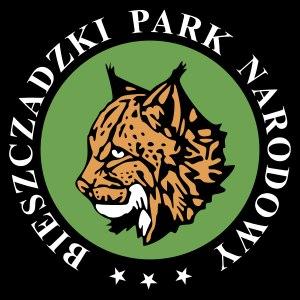
Le concept d'espèce porte-drapeau, d'espèce-phare ou d'espèce amirale, est utilisé dans le cadre de la biologie de la conservation. Il consiste à mettre en valeur une espèce particulière afin de faire augmenter le soutien offert à la conservation de la biodiversité dans un contexte particulier. Cette stratégie de conservation est efficace pour amasser des fonds, mais la valeur et l'efficacité scientifique sont très contestées puisqu'elles se ne se concentrent que sur une seule espèce.